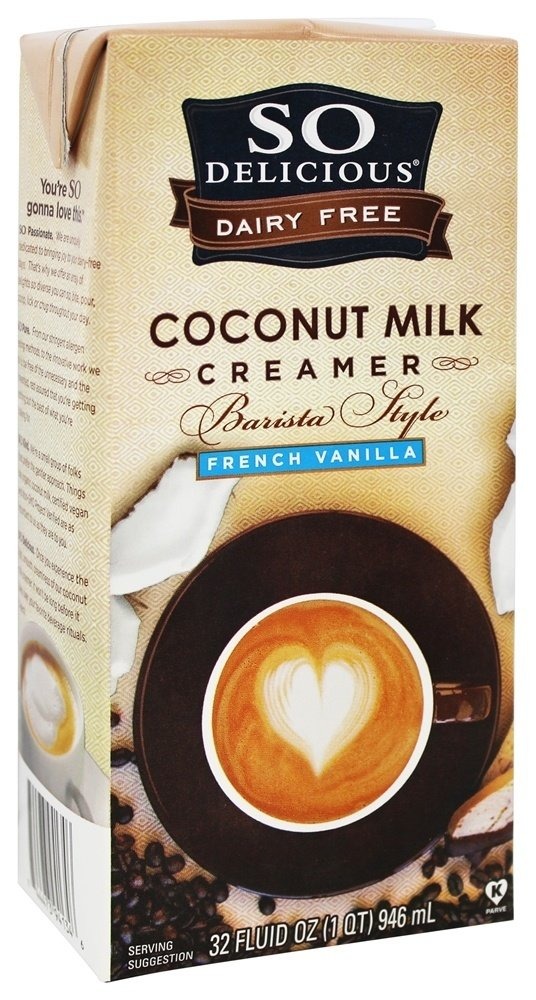
Item Name: So Delicious Dairy Free Barista Style Coconut Milk Creamer French Vanilla (1 QT)
Bullet Point 1: Gluten free
Bullet Point 2: Kosher
Bullet Point 3: Vegan
Bullet Point 4: Non-GMO
Value: 32.0
Unit: Fl Oz

Price: 4.98